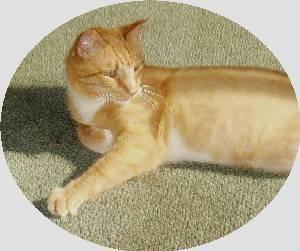
cat